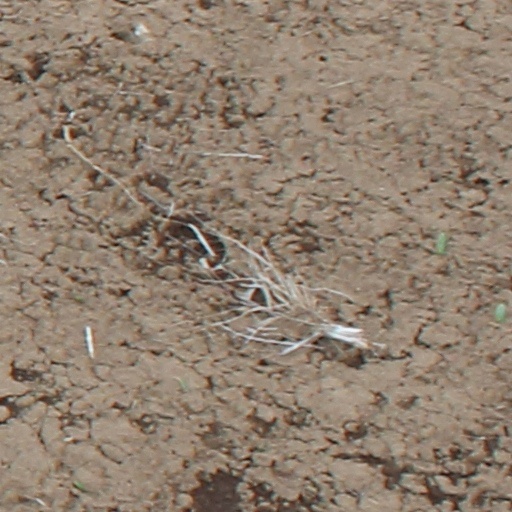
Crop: wheat